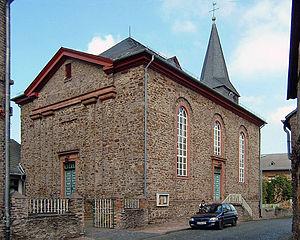
Dachsenhausen est une municipalité du Verbandsgemeinde Braubach, dans l'arrondissement de Rhin-Lahn, en Rhénanie-Palatinat, dans l'ouest de l'Allemagne.